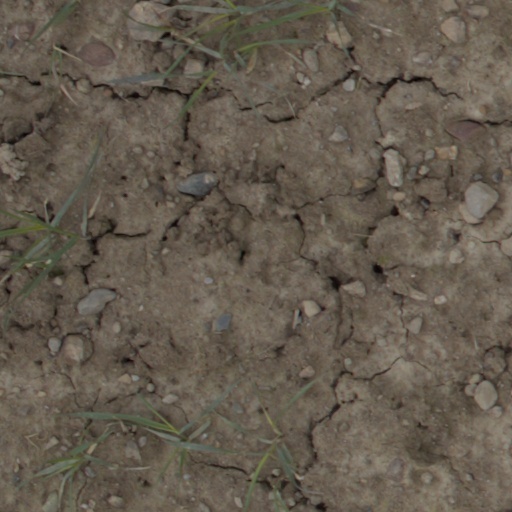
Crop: wheat